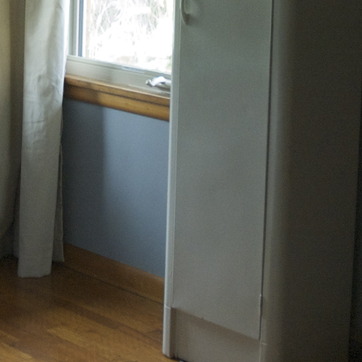
Material: metal